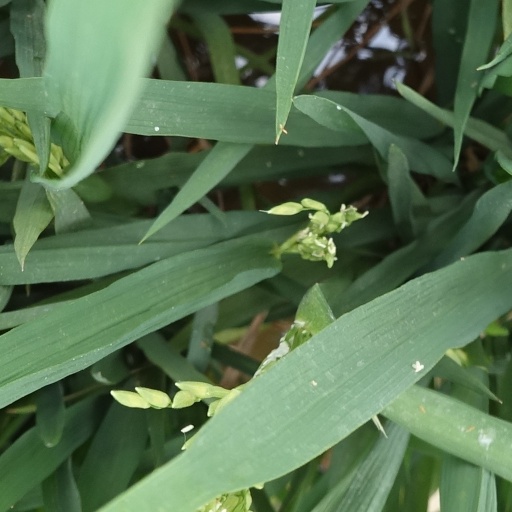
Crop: rice